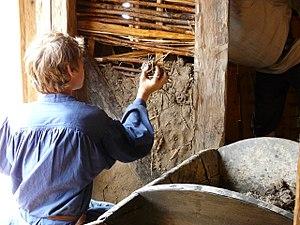
Archéologie expérimentale et pédagogique